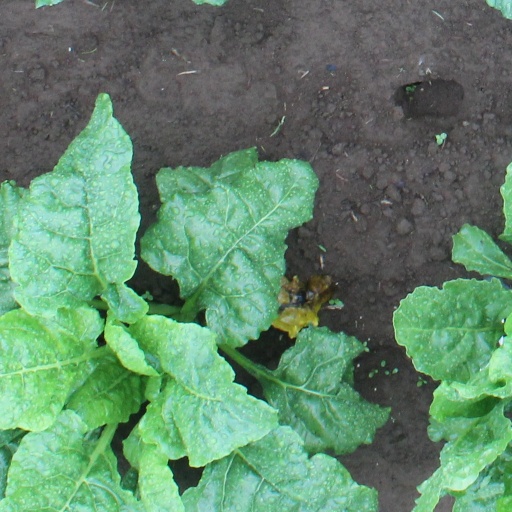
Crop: sugar beet